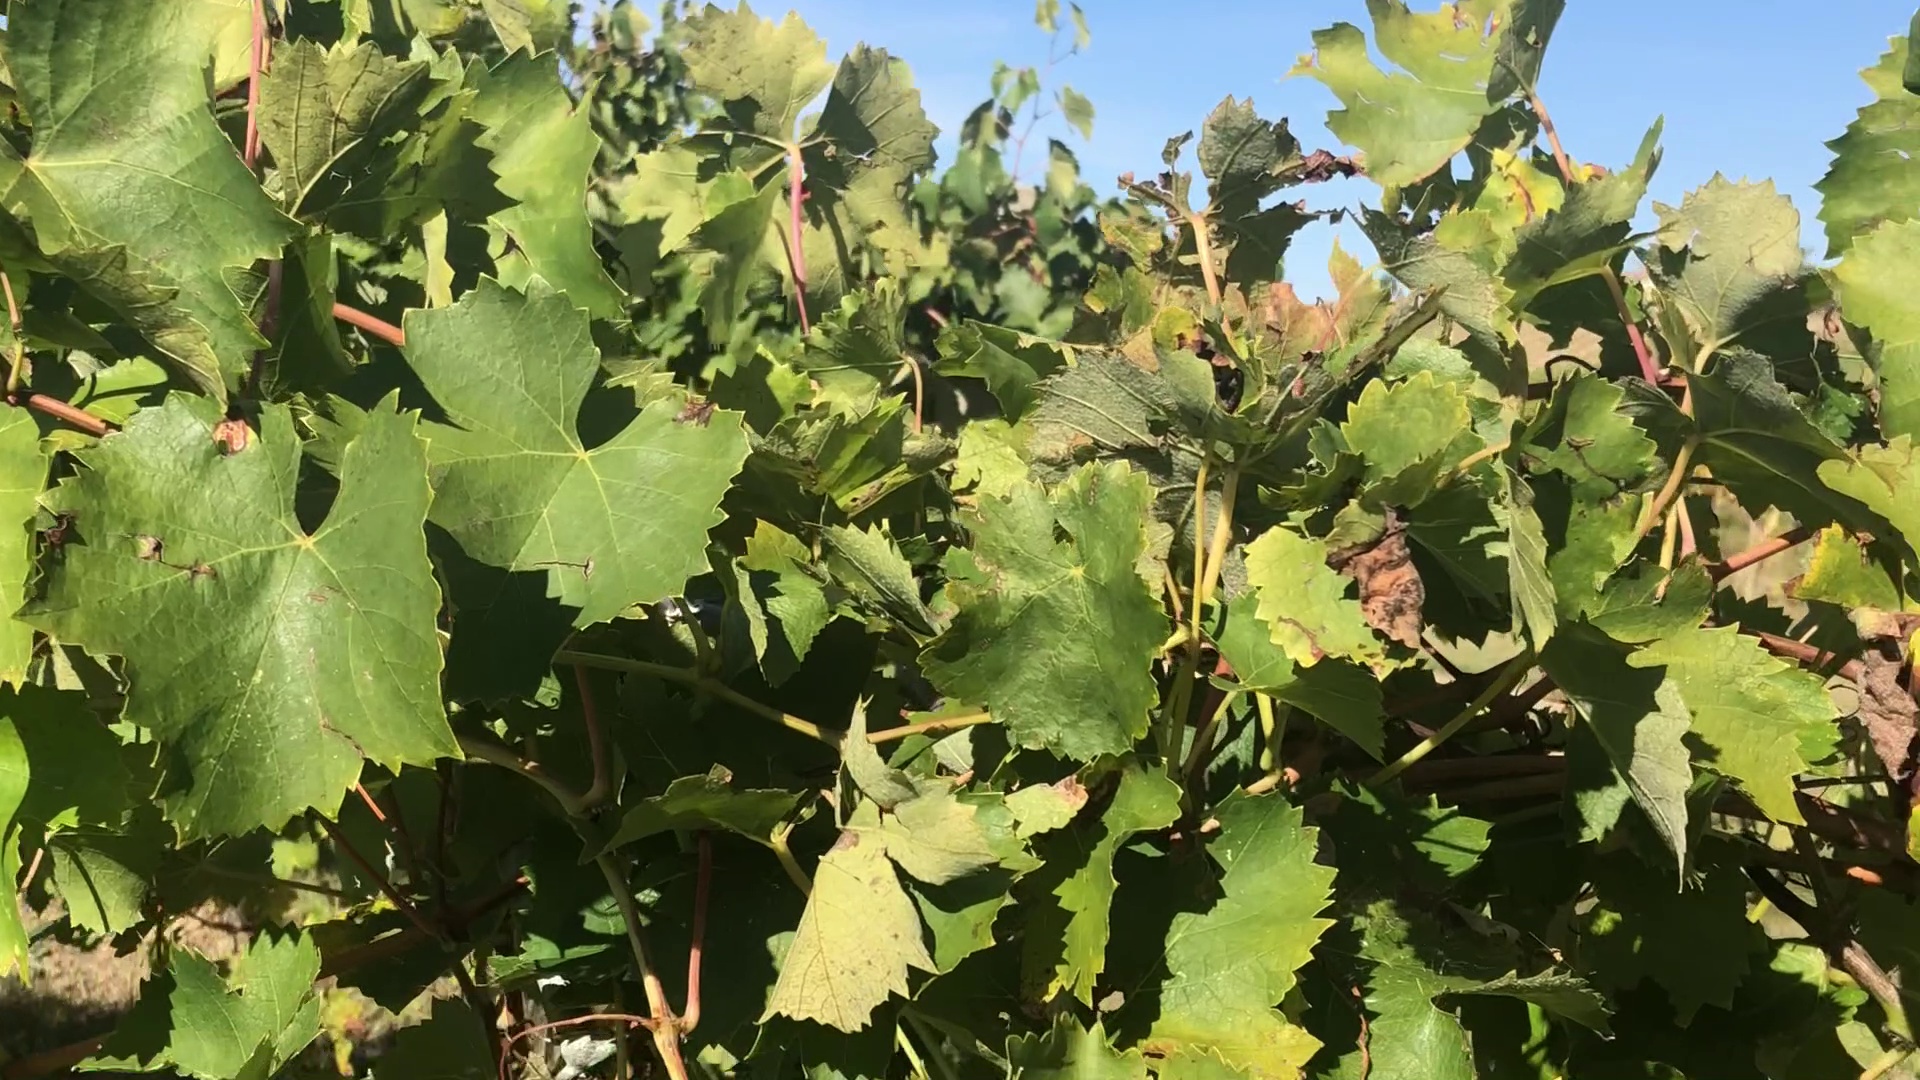
Label: healthy